M18 recoilless rifle

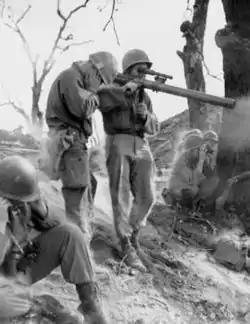
US Army Soldier firing a 57 mm M18A1 recoilless rifle from the shoulder. 9th Infantry, 2nd Infantry Division in Korea, 5 September 1951

The M18 recoilless rifle is a 57 mm shoulder-fired, anti-tank recoilless rifle that was used by the U.S. Army in World War II and the Korean War. Recoilless rifles are capable of firing artillery-type shells at reduced velocities comparable to those of standard cannons, and almost entirely without recoil. The M18 was a breech-loaded, single-shot, man-portable, crew-served weapon. It could be used in both anti-tank and anti-personnel roles. The weapon could be both shoulder fired or fired from a prone position. The T3 front grip doubled as an adjustable monopod and the two-piece padded T3 shoulder cradle could swing down and to the rear as a bipod for the gunner. The most stable firing position was from the tripod developed for the water-cooled Browning M1917 machine gun.